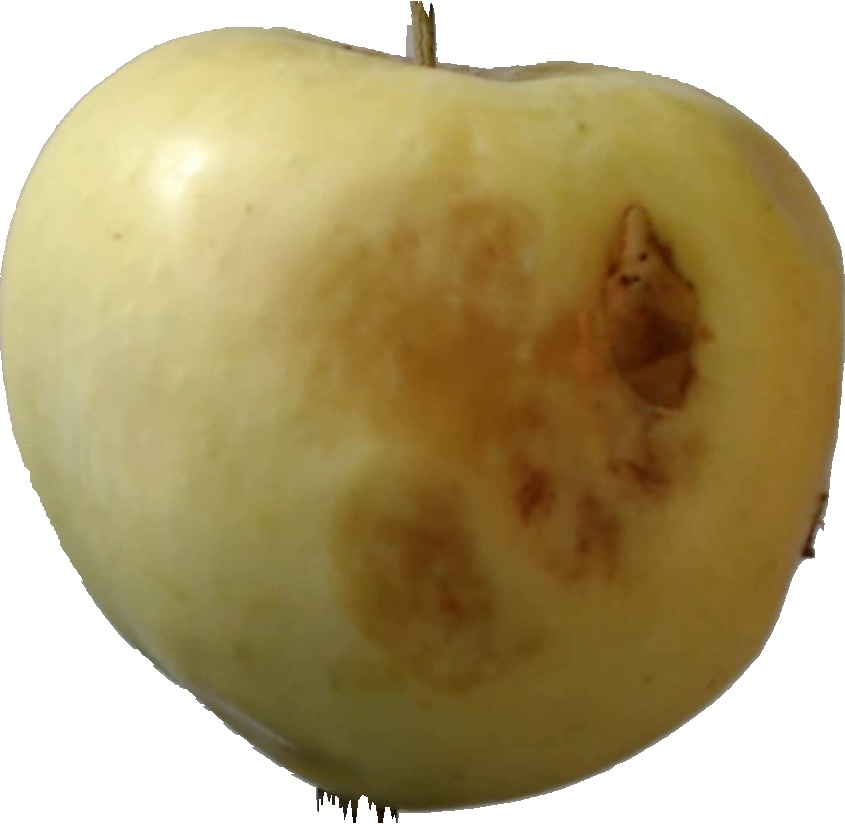
Label: apple_hit_1